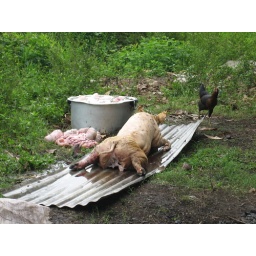
This pig is getting ready to be buried in the ground for cooking (lovo). This was for a wedding feast.